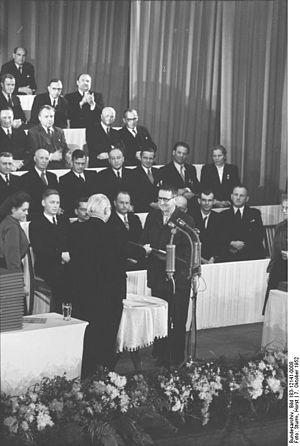
"Bertolt Brecht, né le 10 février 1898 à Augsbourg, dans le faubourg de Jakob dit ""Jakobervorstadt"" et mort le 14 août 1956 à Berlin-Est, est un dramaturge, metteur en scène, écrivain et poète allemand.